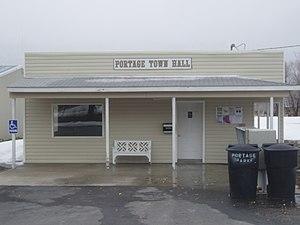
Le village de Portage est situé dans le comté de Box Elder, dans l’État de l’Utah, aux États-Unis. Lors du recensement de 2000, sa population s’élevait à 257 habitants.